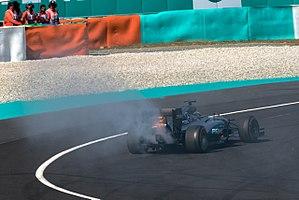
Lewis Carl Davidson Hamilton, né le 7 janvier 1985 à Stevenage dans le Hertfordshire en Angleterre, est un pilote automobile britannique, sextuple champion du monde de Formule 1 en 2008, 2014, 2015, 2017, 2018 et 2019, recordman du nombre de pole positions et du nombre de podiums.